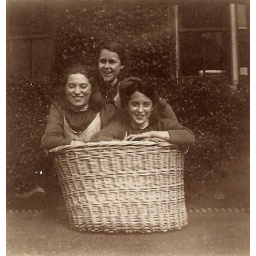
three girls in a basket